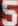
Number: 5